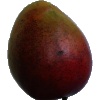
Label: red_mango